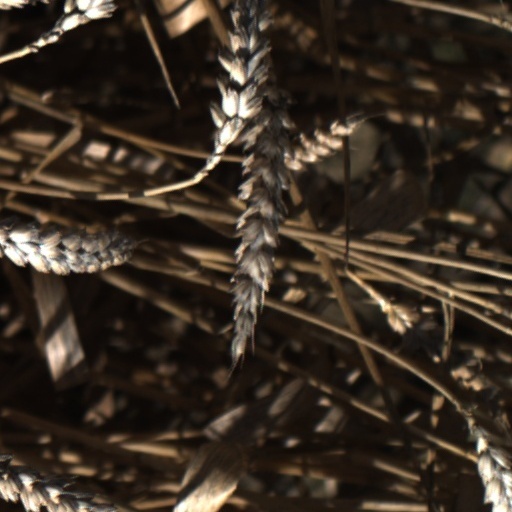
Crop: wheat